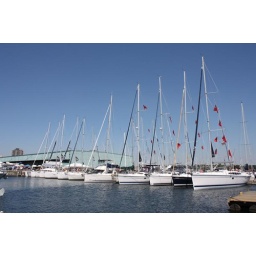
port credit in water boat show (13)